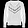
Label: Pullover